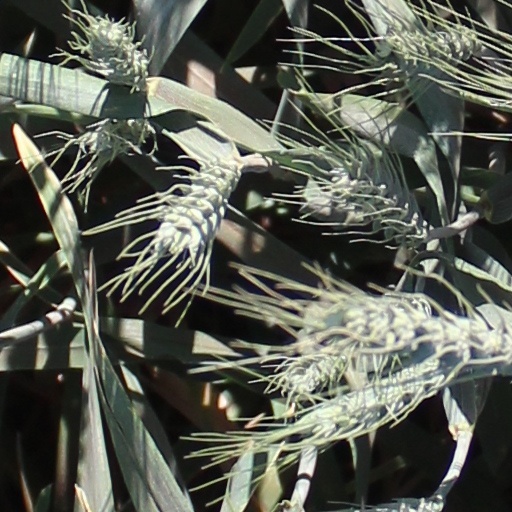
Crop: wheat